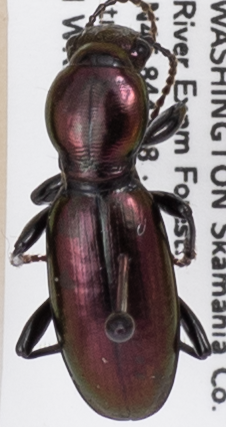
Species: Zacotus matthewsii
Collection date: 2019-07-30
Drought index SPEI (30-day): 0.156
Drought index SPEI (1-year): -1.45
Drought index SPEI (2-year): -2.09